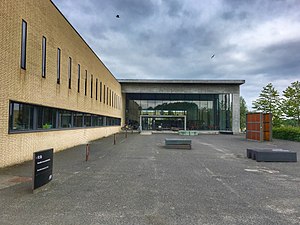
Roskilde Universitetsbibliotek
Hovedindgangen
Roskilde Universitetsbibliotek er et bibliotek tilknyttet Roskilde Universitet på Sjælland. Den nuværende bygning fra 2001 er tegnet af Henning Larsen Architects og er placeret ved siden af hovedindgangen til universitetet. Bibliotekets ene længe har en stor glasfacade med udsyn til en lille sø, træer og universitets campus. Grundarealet er 7.600 m² og indeholder udlånsfaciliteter, læsesal, opholdsrum og kontorer til administration. Biblioteket er møbleret med specialdesignede reoler med indbyggede belysningsarmaturer, tegnet af Henning Larsen Architects' designafdeling.